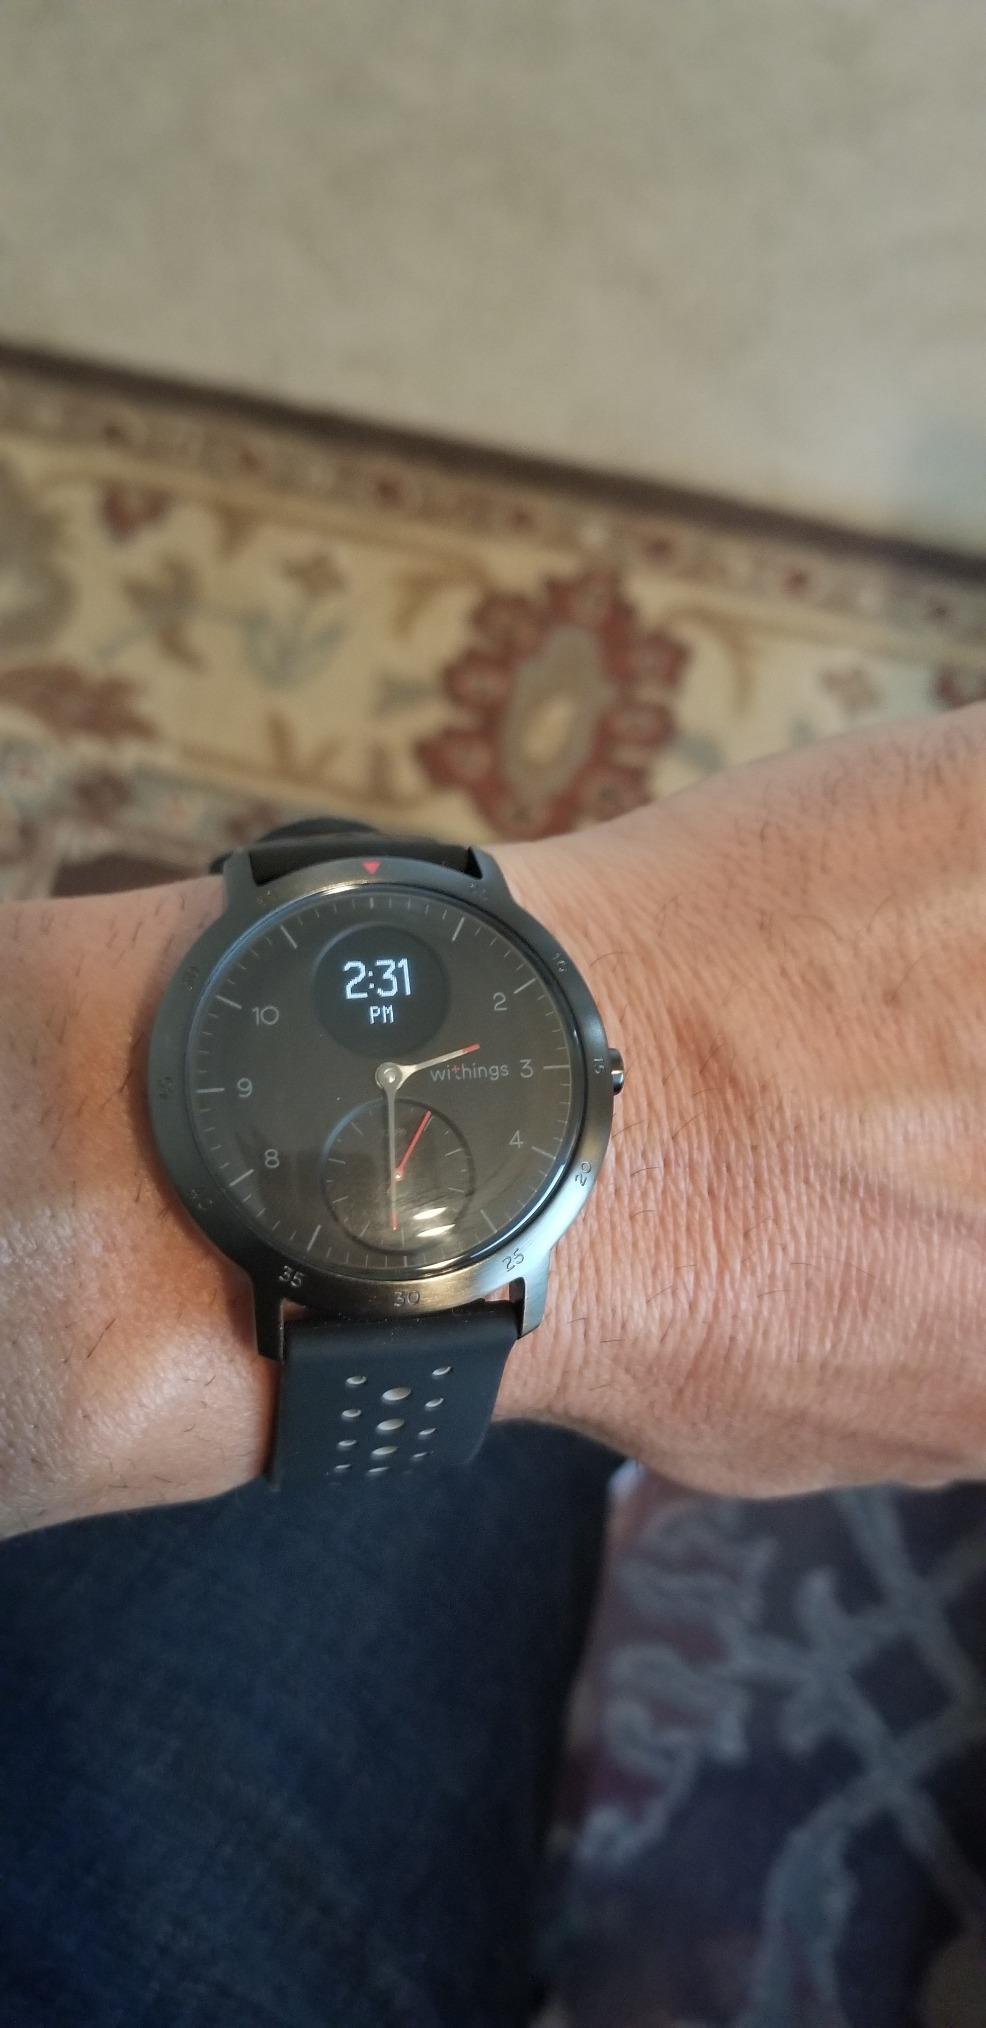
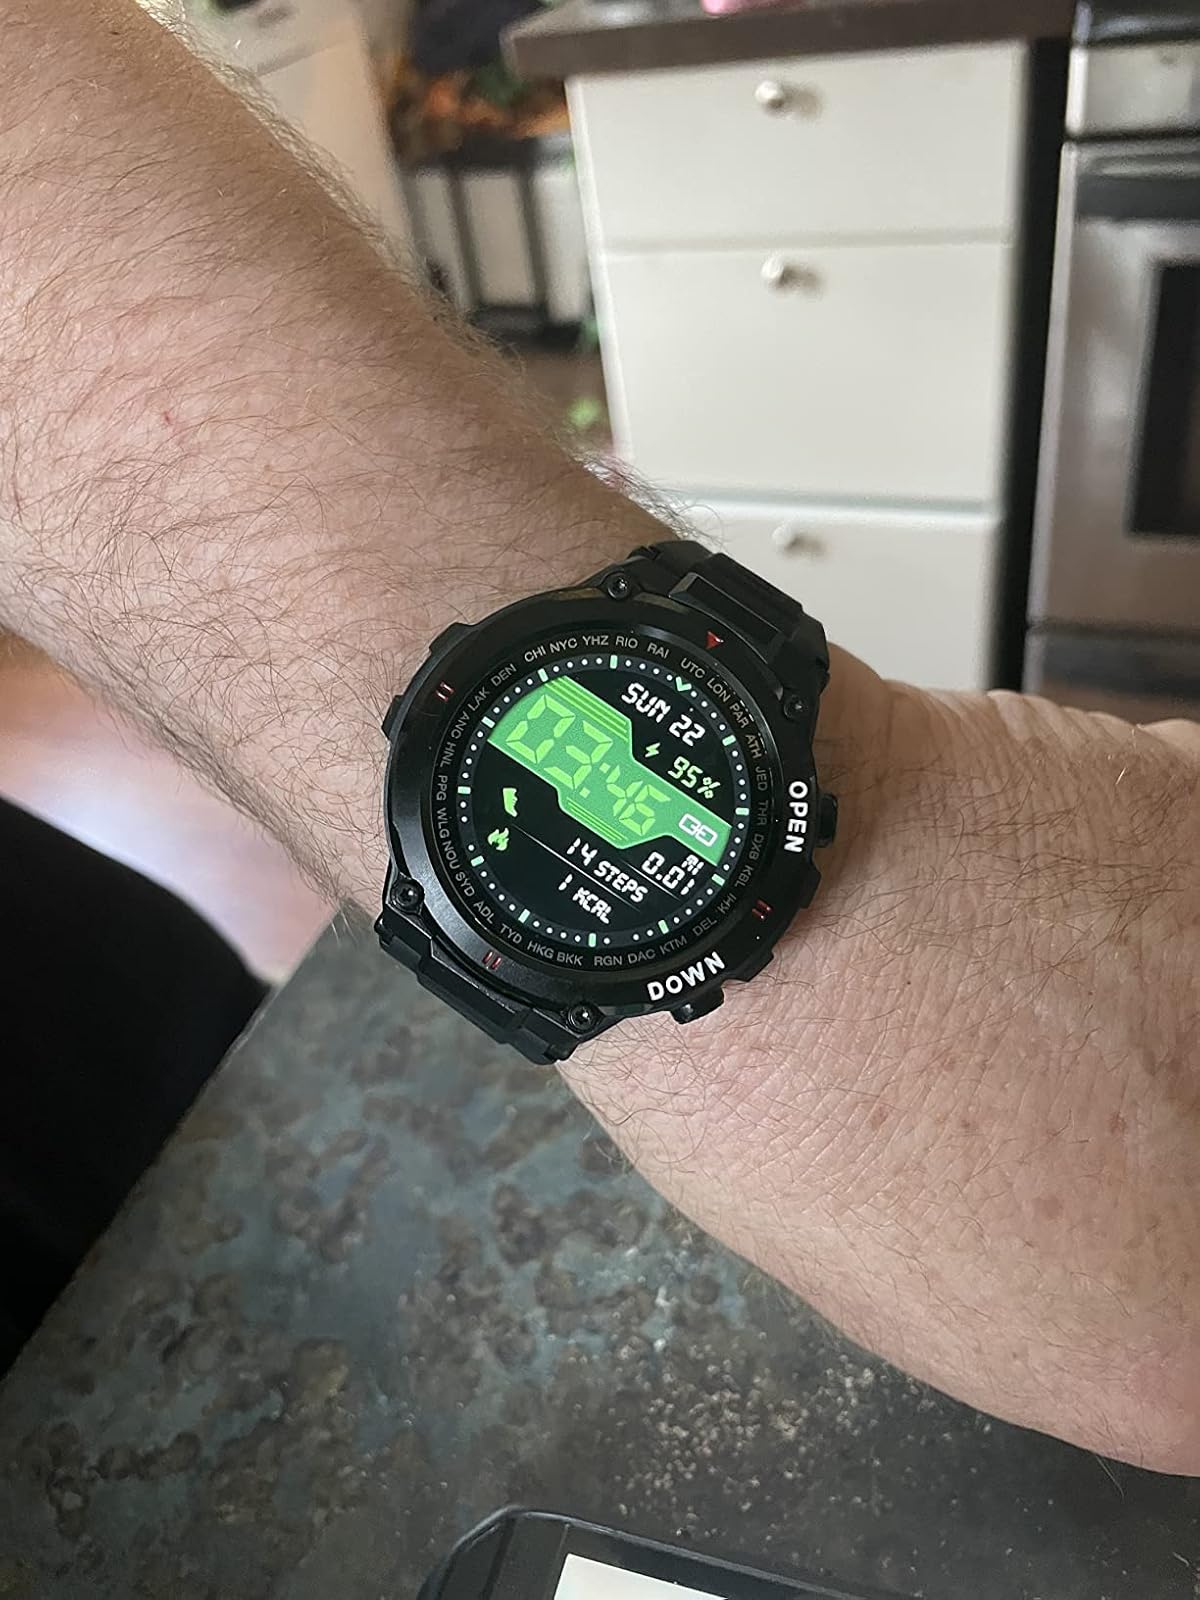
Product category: smartwatch
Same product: no